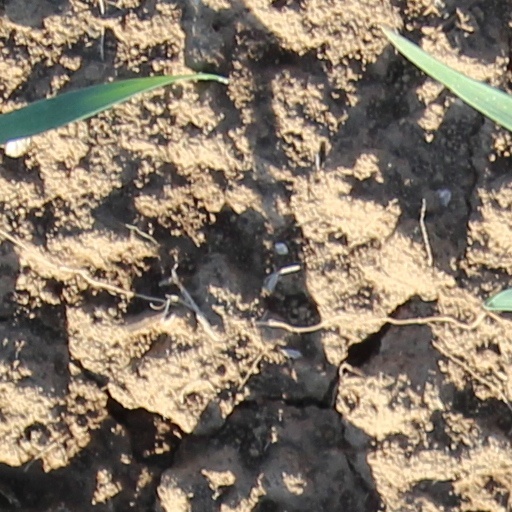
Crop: wheat